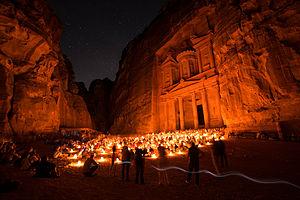
Pétra, de son nom sémitique Reqem ou Raqmu, est une cité nabatéenne située au sud de l'actuelle Jordanie. C'est le pôle touristique majeur de ce pays.